Slovene People's Party (historical)

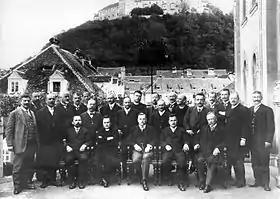
Representatives of the Slovene People's Party in the Provincial Diet of Carniola shortly before World War I. The party's president Ivan Šušteršič sits in the middle.

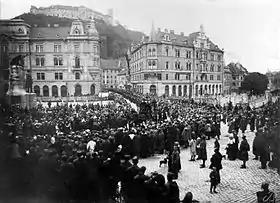
The funeral of Janez Evangelist Krek in Ljubljana in 1917 turned into a manifestation of the Party popular support.

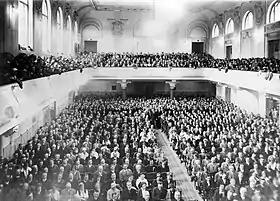
Cultural meeting organized by the Slovene People's Party during the January 6th Dictatorship, when the SLS became the main opposition to the authoritarian regime of Alexander I of Yugoslavia in Slovenia.

The Slovene People’s Party was founded under the name Catholic National Party ("Katoliška narodna stranka") in 1892 in Ljubljana with the aim of working in the Carniola region. On 27 November 1905, the ruling body of the party adopted a motion changing the name to Slovene People’s Party. Under the influence of Ivan Šusteršič, Evgen Lampe and Janez Evangelist Krek, the party evolved in the early years of the new century from a conservative party into a Christian Social party, based on mass support. The main plank of its programme was support for workers and farmers. Šusteršič, Krek and their colleagues worked to establish a broad network of cooperatives and lenders, which offered credit on favourable terms and assistance. By 1907, they had already established 433 collectives.